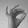
ASL letter: F